Zećira Mušović

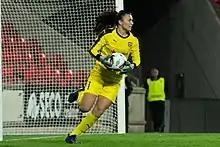
Playing for FC Rosengård in November 2018

Mušović received two setbacks ahead of the 2016 Damallsvenskan season. First Rosengård signed Canadian goalkeeper Erin McLeod, then Mušović broke her arm while playing for Sweden U-23s. In the event McLeod suffered an anterior cruciate ligament injury, so the club had to bring in veteran Sofia Lundgren as cover.